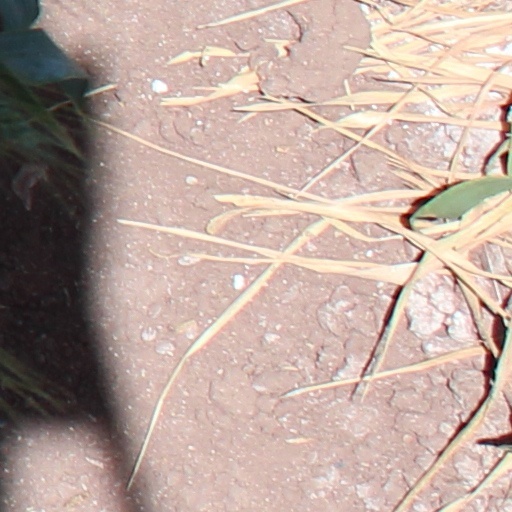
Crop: wheat